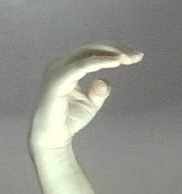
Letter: jeem